FC Dynamo Odesa

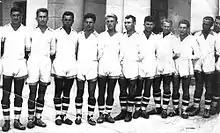
Dynamo Odesa squad in 1936

FC Dynamo Odesa is an amateur association football team from Odesa. It is widely believed that the club along with Pishchevik were predecessors of FC Chornomorets Odesa.